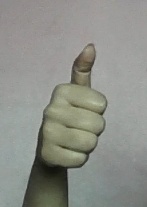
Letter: aleff